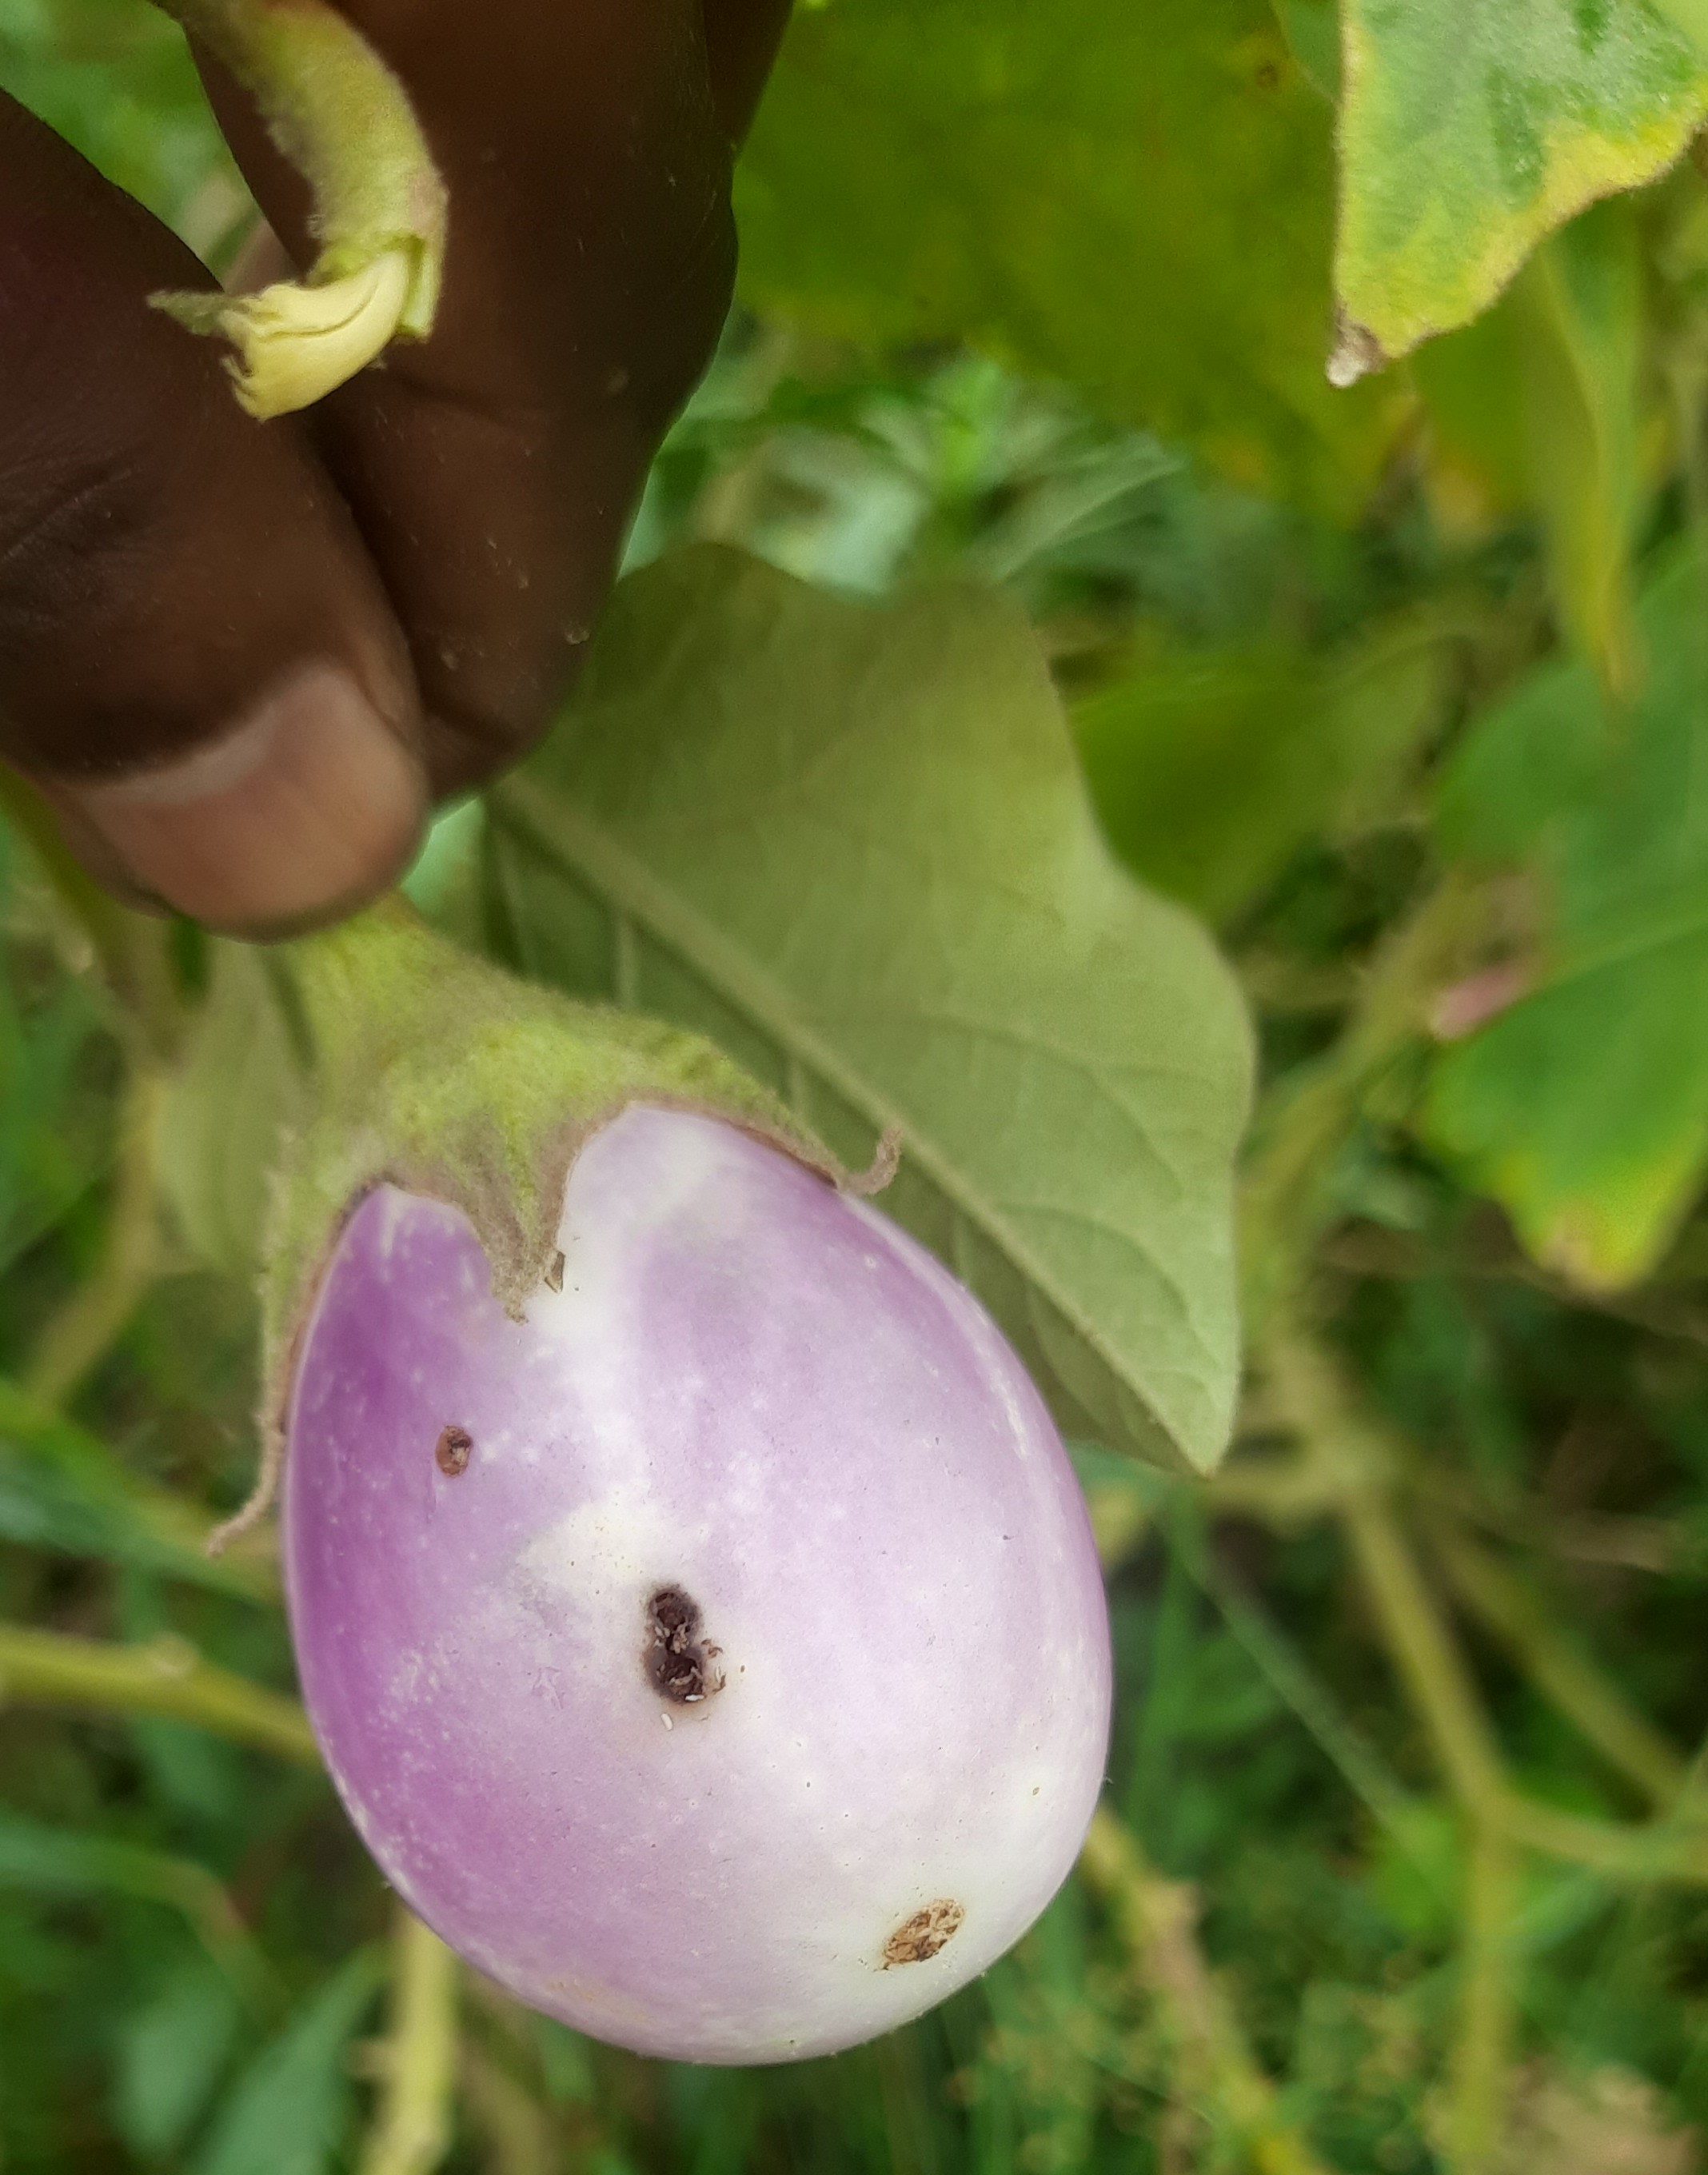
Label: Shoot and Fruit Borer